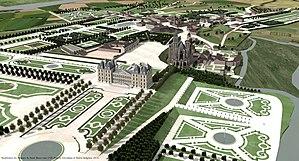
Restitution 3D du château de Saint-Maur vers 1700.
Le château de Saint-Maur, de style Renaissance, était situé à Saint-Maur-des-Fossés. Il est aujourd'hui entièrement détruit.